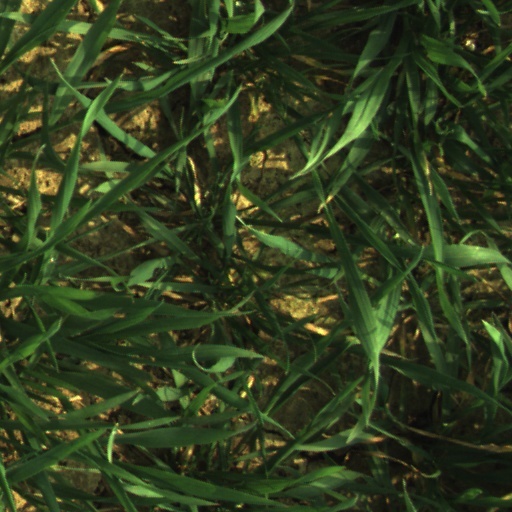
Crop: wheat